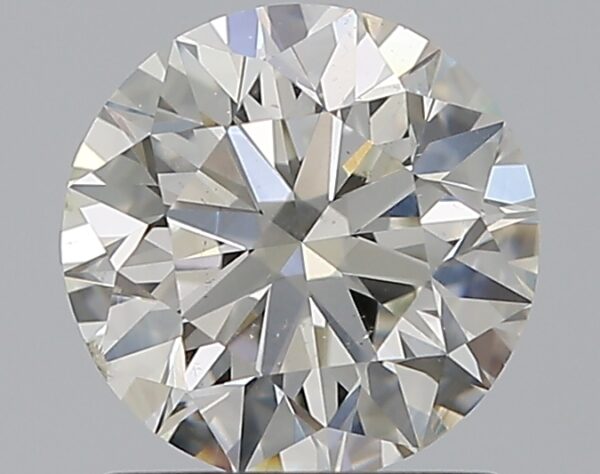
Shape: round
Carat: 1.08
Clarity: SI1
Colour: J
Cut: EX
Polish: EX
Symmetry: EX
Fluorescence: N
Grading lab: GIA
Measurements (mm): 6.5 x 6.57 x 4.1